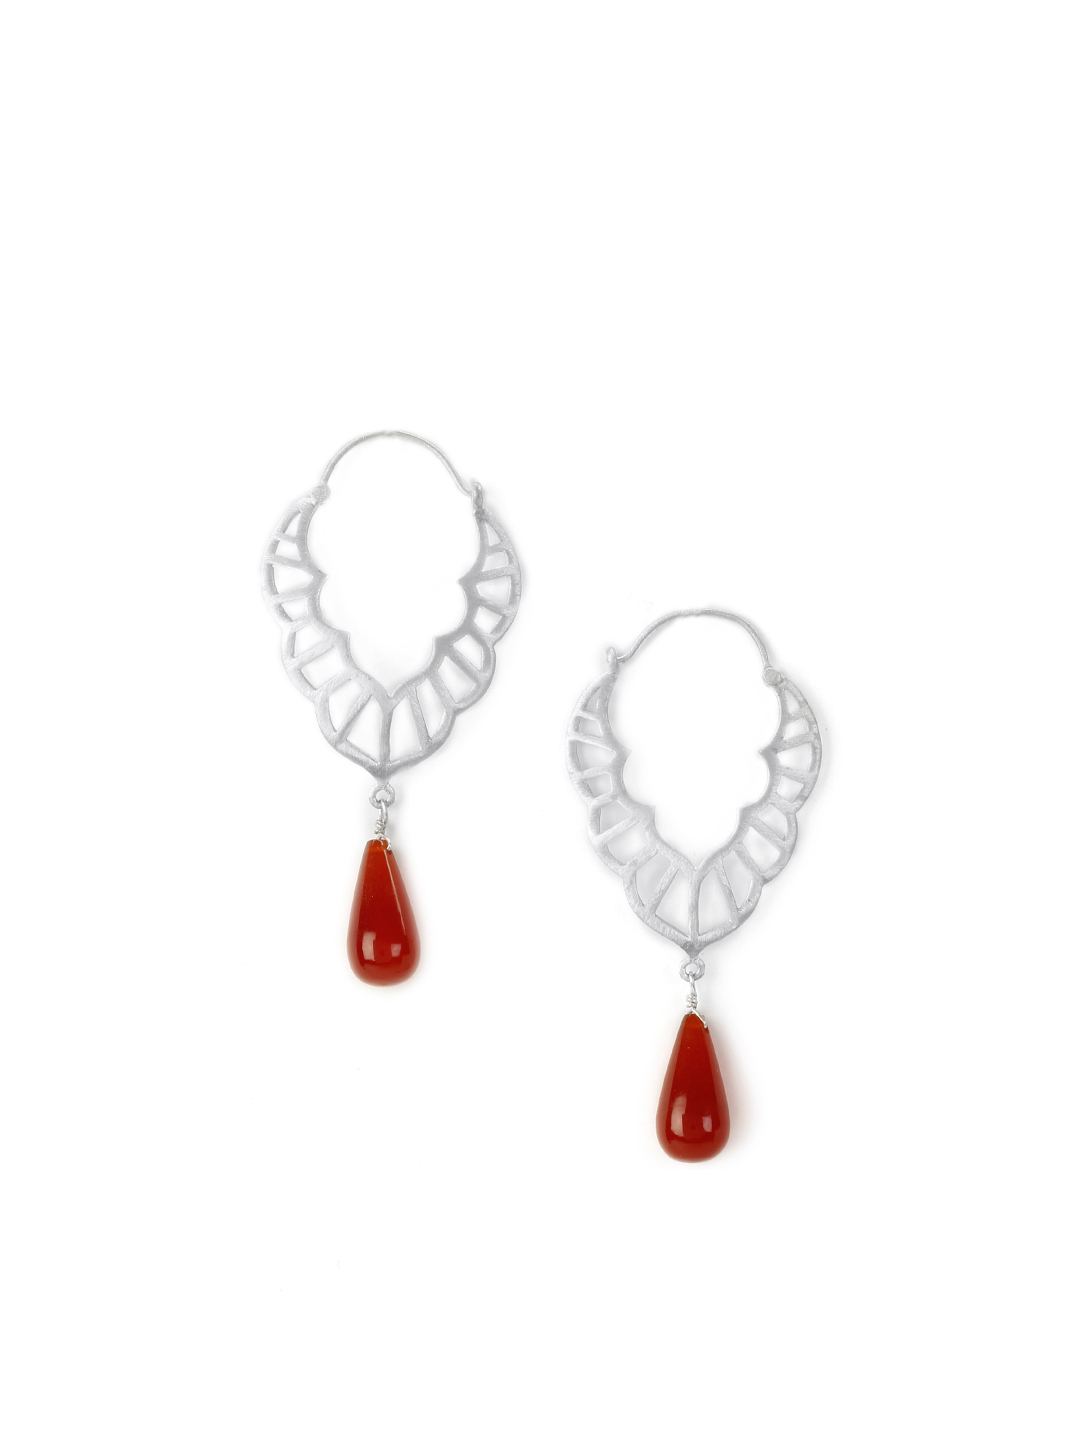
Rreverie Silver Earrings
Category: Accessories / Jewellery / Earrings
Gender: Women
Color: Silver
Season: Fall 2012
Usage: Casual